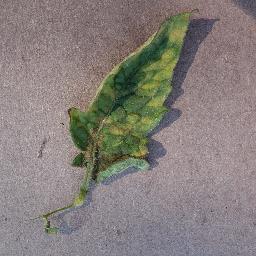
Label: Tomato___Leaf_Mold